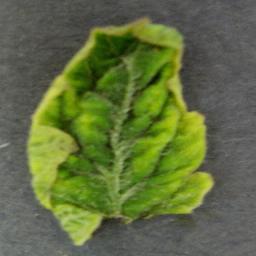
Label: Tomato___Tomato_Yellow_Leaf_Curl_Virus